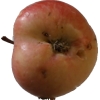
Label: Apple 10